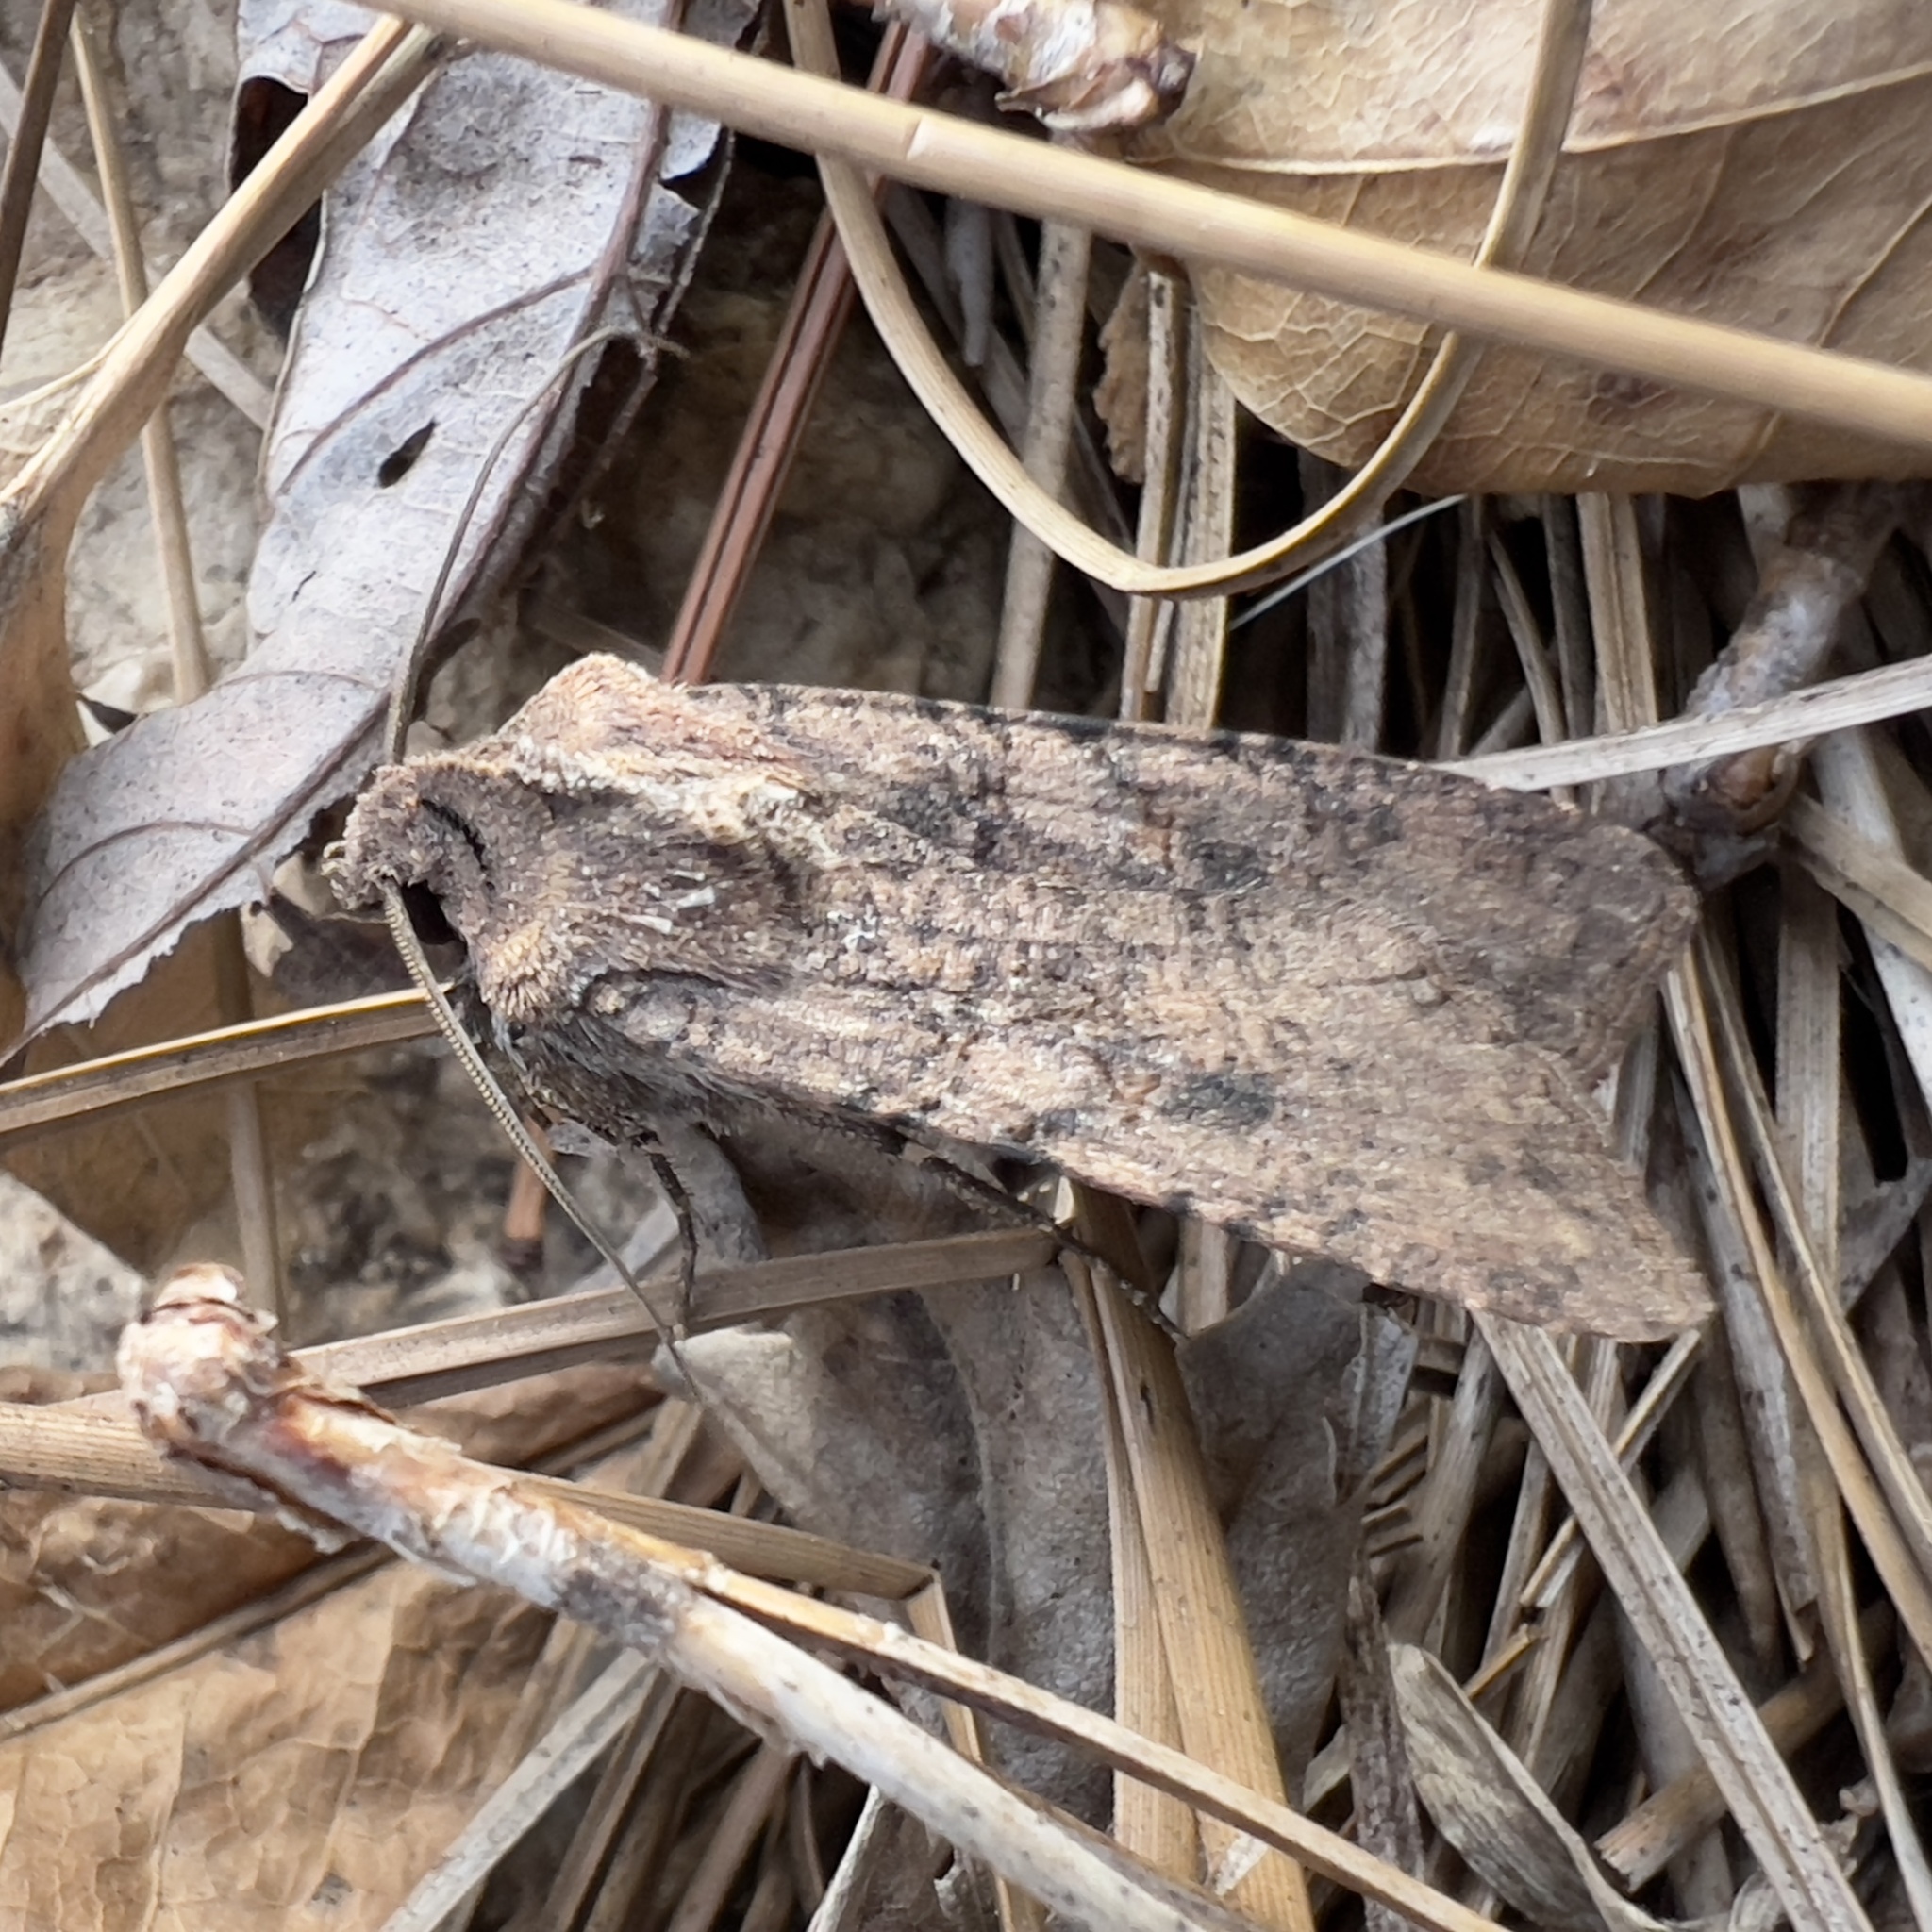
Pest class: cutworms